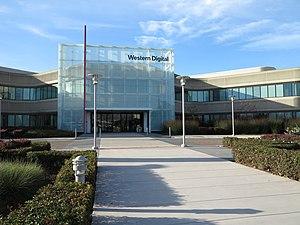
SanDisk Corporation est une entreprise américaine qui conçoit, fabrique et distribue des produits à base de mémoire flash. Son siège social est situé à Milpitas, en Californie, avec des bureaux et des usines partout dans le monde.